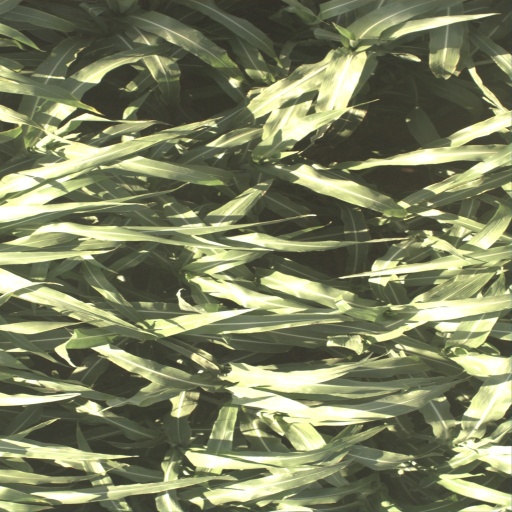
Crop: sorghum